Villa Park

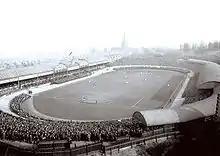
Villa Park during a match against Liverpool in 1907. The ground is yet to be squared off, and the cycle track can still be seen.

As a result of inflation, 1919 quotes for the implementation of the pre-war construction plans came to £66,000, compared to the 1914 quote of £27,000. By March 1922 this price had reduced to £41,775, and the directors pushed ahead with the plans for the new Trinity Road Stand. Construction began in April 1922 with the stand partially opened in August. Construction continued throughout the 1922–1923 season, with the stand officially opened on 26 January 1924 by the then Duke of York, later King George VI. He commented to Rinder that he had "no idea that a ground so finely equipped in every way—and devoted to football—existed."